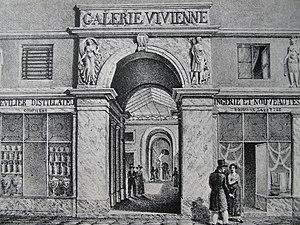
La galerie Vivienne pendant la Restauration
La galerie Vivienne est un passage couvert du 2ᵉ arrondissement de Paris,